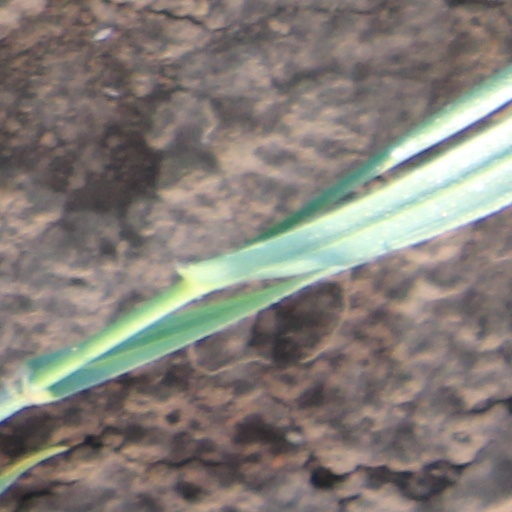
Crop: wheat